Sugar candy

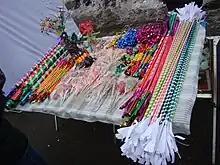
Colorfully wrapped hard candy is a traditional treat for children sold in Kaziuko mugė, Lithuania

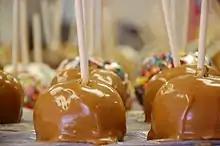
Caramel is also used as an ingredient in other confections, such as a coating for caramel apples.

Caramels contain milk and are cooked to a lower temperature than most sugar candies; toffees are similar, but use less milk and are cooked hotter. In both cases, the milk protein causes these emulsified sugar candies to hold their shapes and prevents the sugars from crystallizing. Their brown colour is due to a Maillard reaction between the milk protein and the sugars.